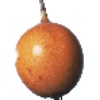
Label: granadilla